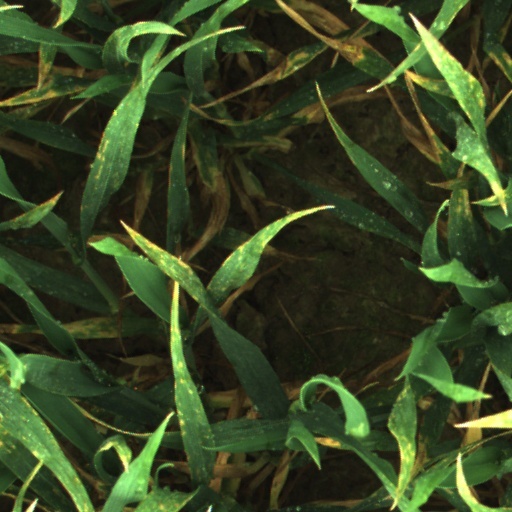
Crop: wheat